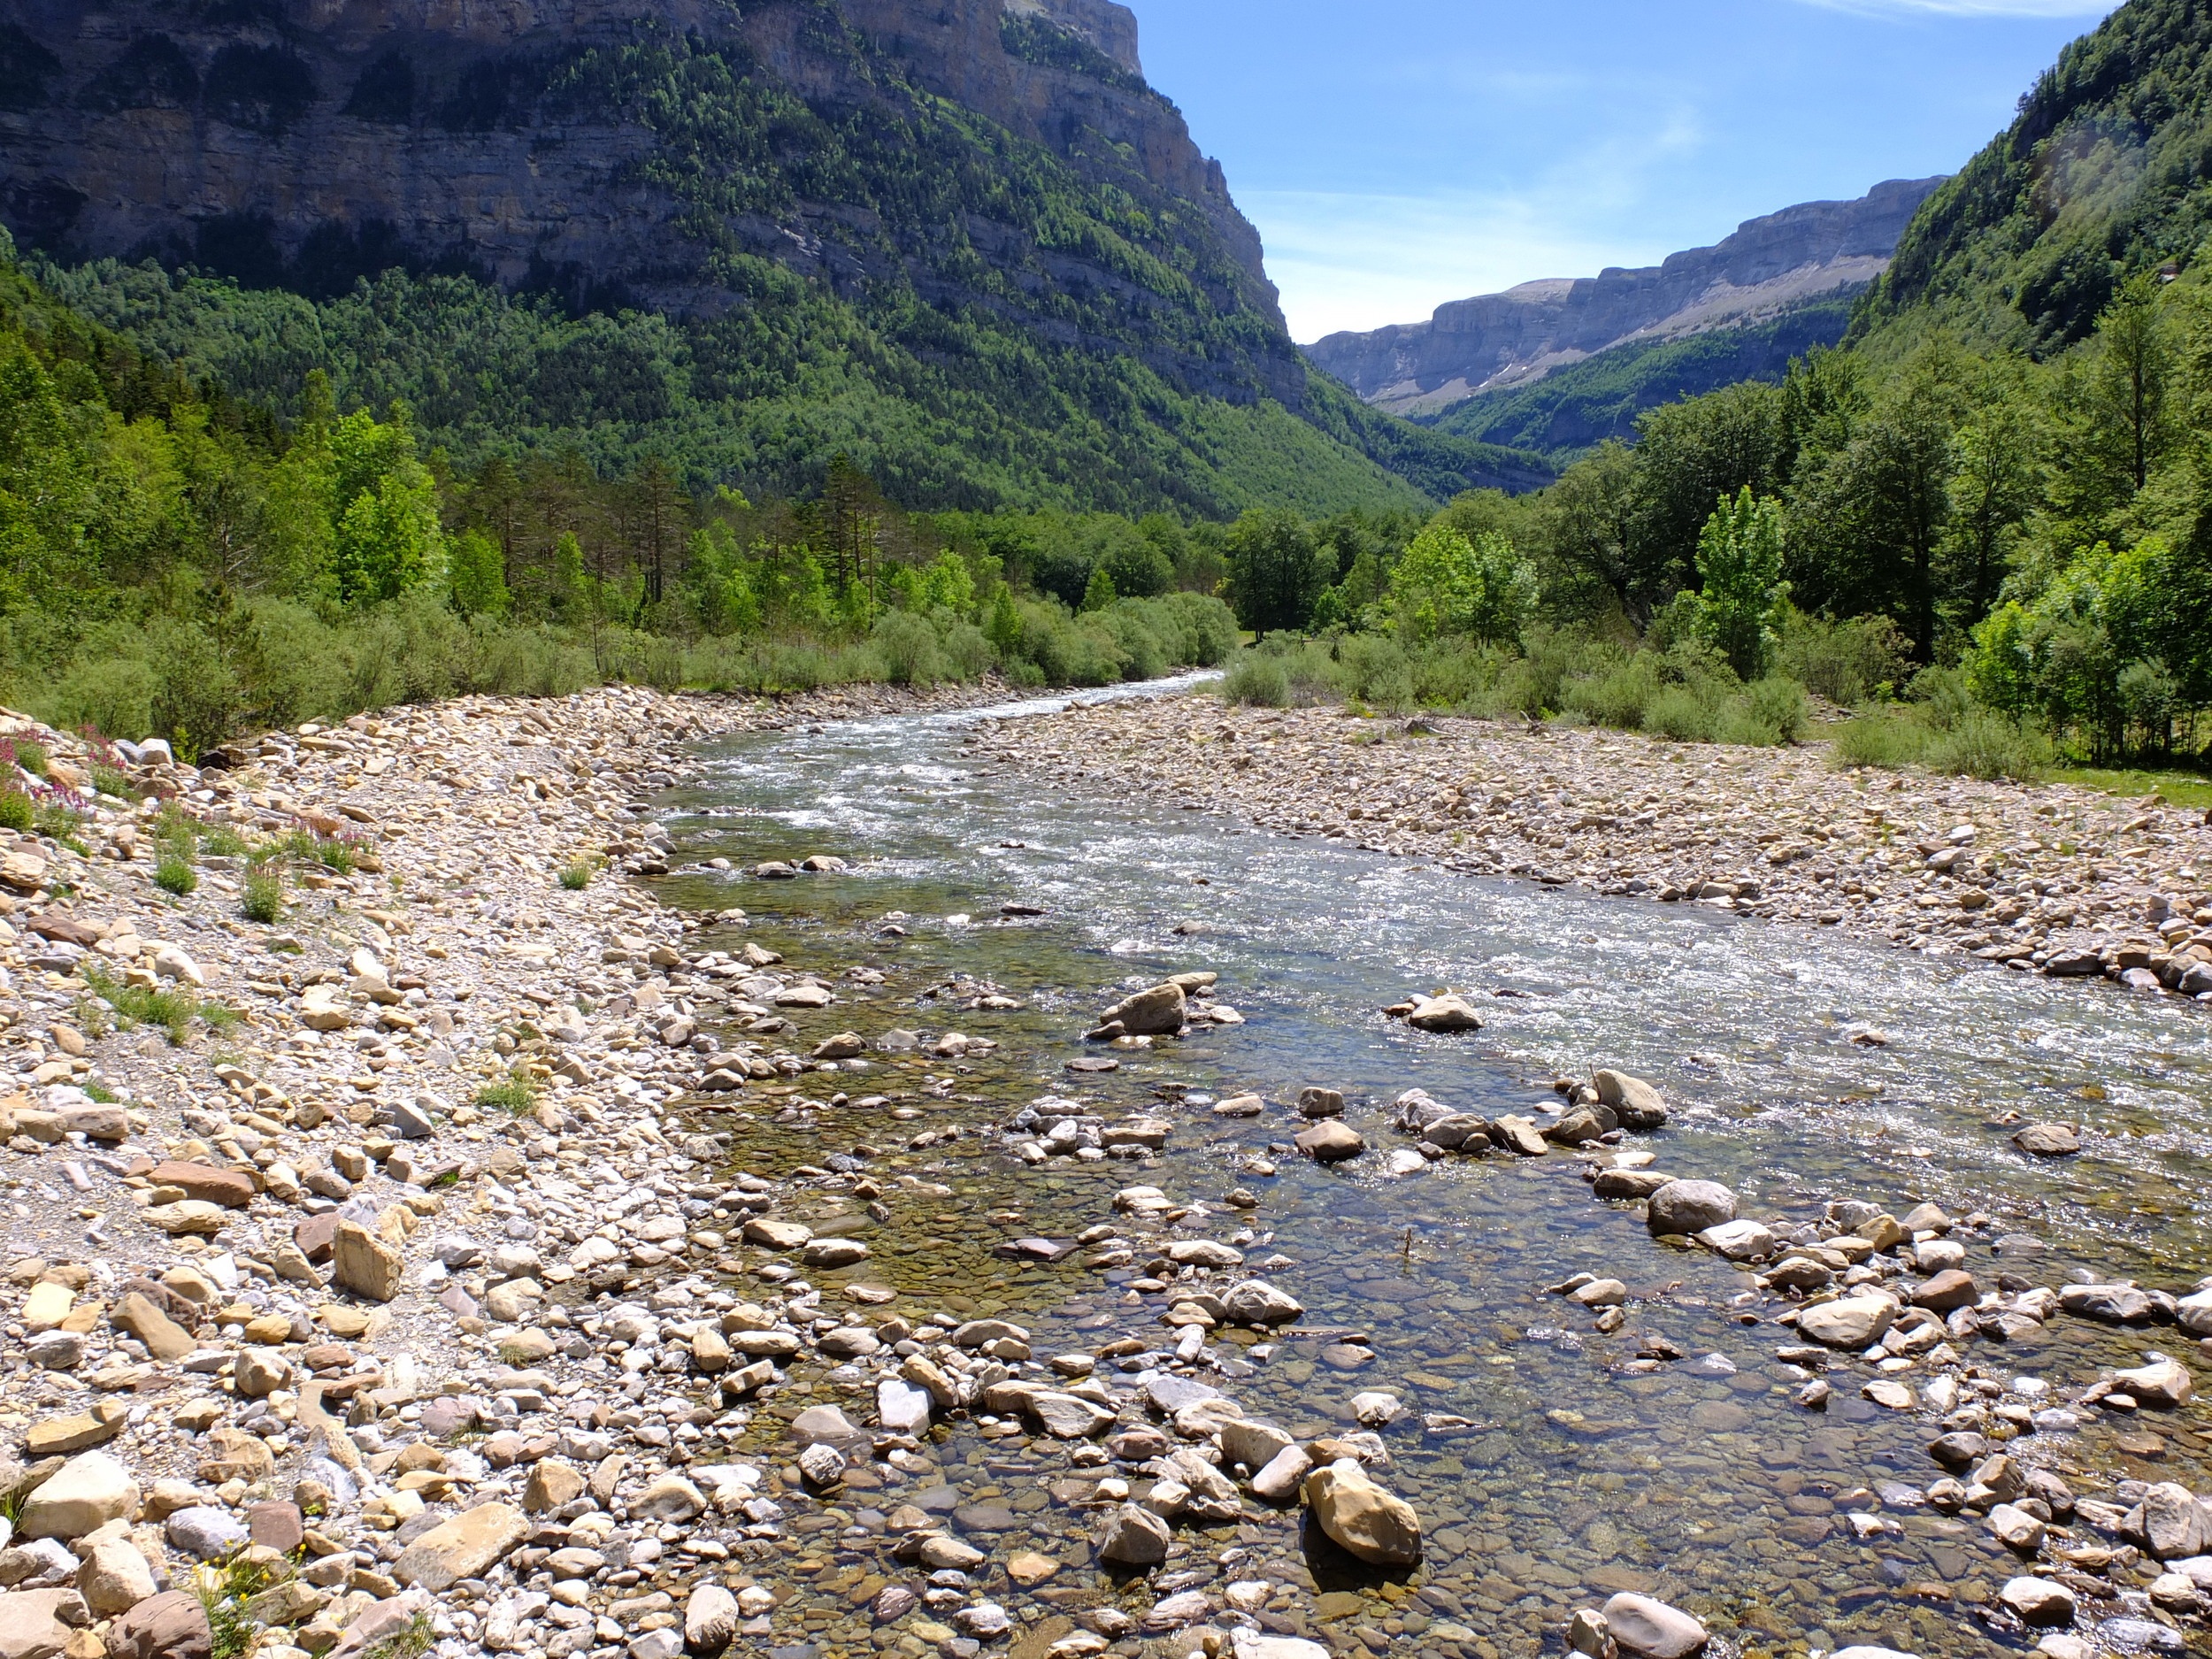
water, wilderness, walking, mountain, trail, lake, adventure, river, valley, stream, plateau, loch, wadi, landform, aragonese pyrenees, ordesa national park, geographical feature, mountainous landforms